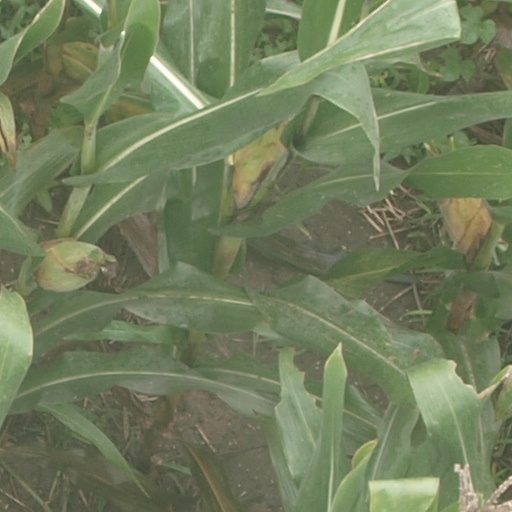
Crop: maize; corn